John T. Adams

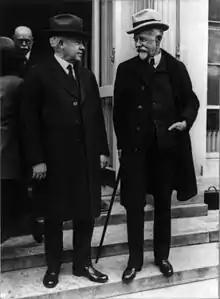
Adams (left) with Senator Henry Cabot Lodge, April 1924

Adams was born on December 22, 1862, in Dubuque to Shubael Pratt and Diancy Taylor Adams. He was educated in the public schools of Dubuque.